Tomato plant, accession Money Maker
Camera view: tilt-top (135 deg); turntable rotation: 90 degrees
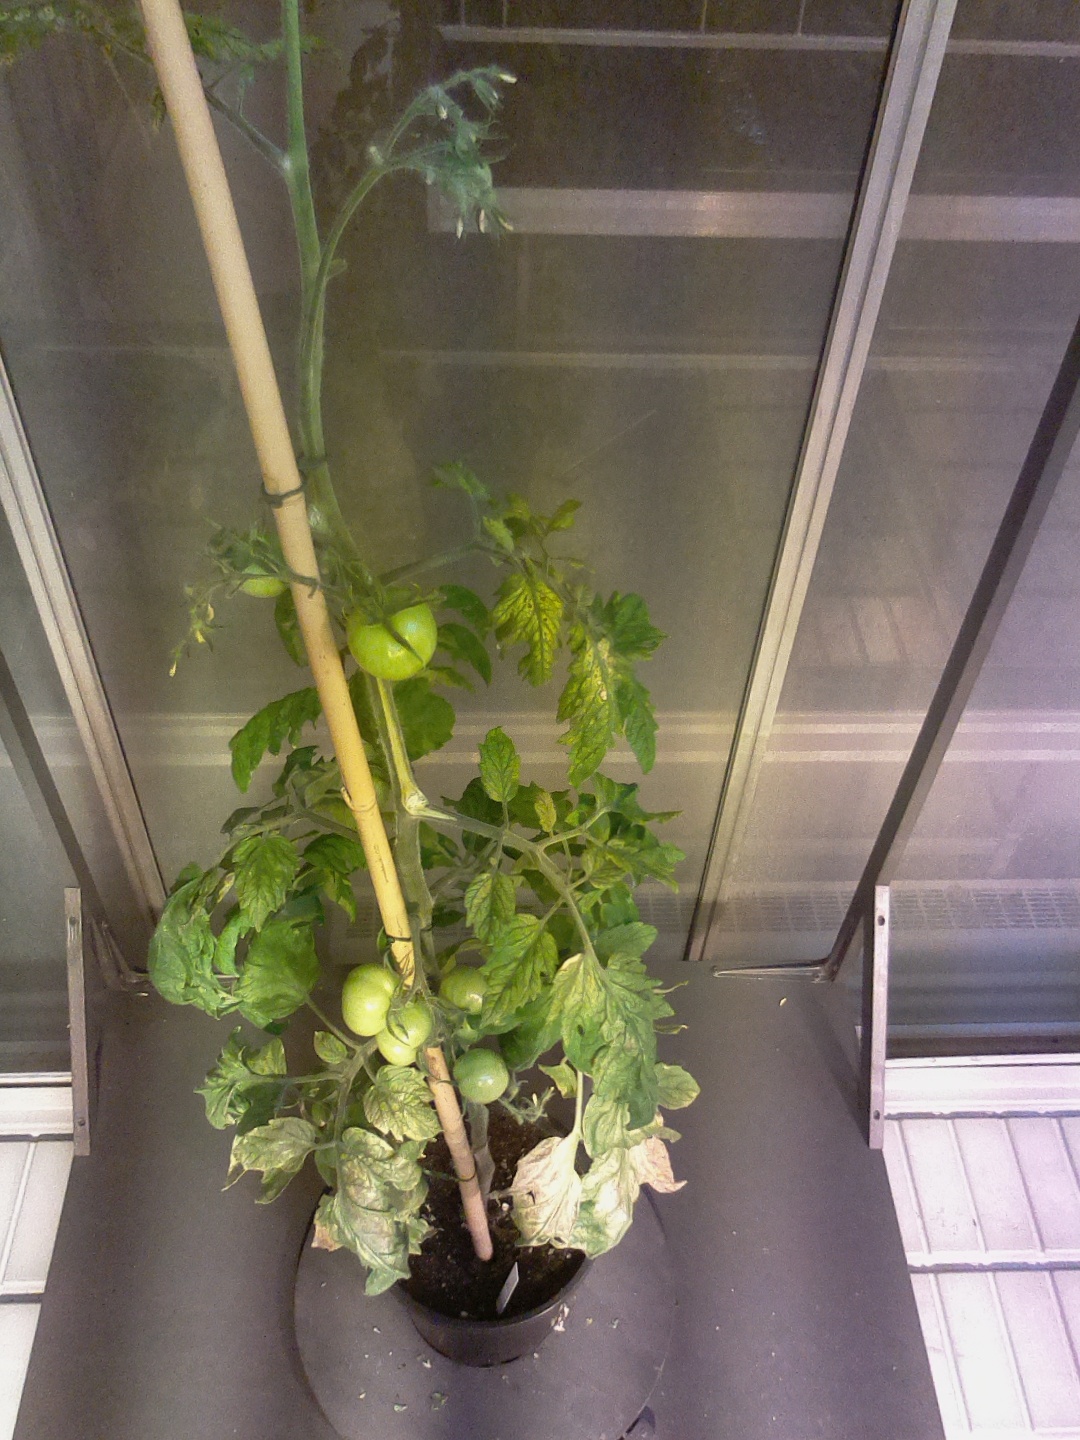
BBCH growth stage 78: 80% -90% of final fruit size